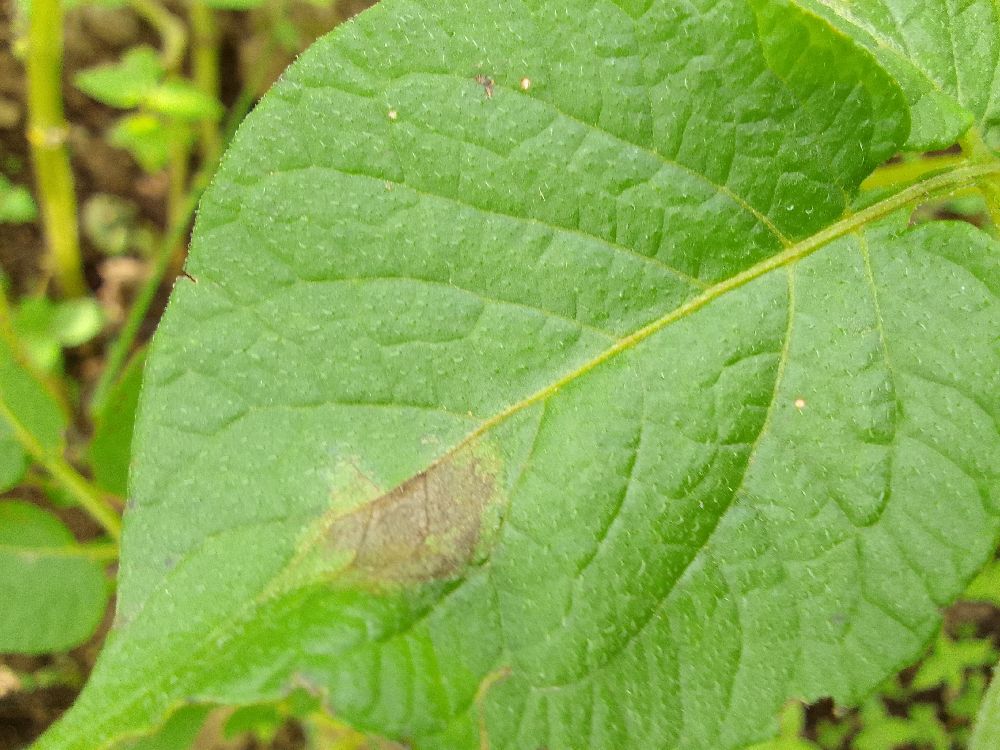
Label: Late blight